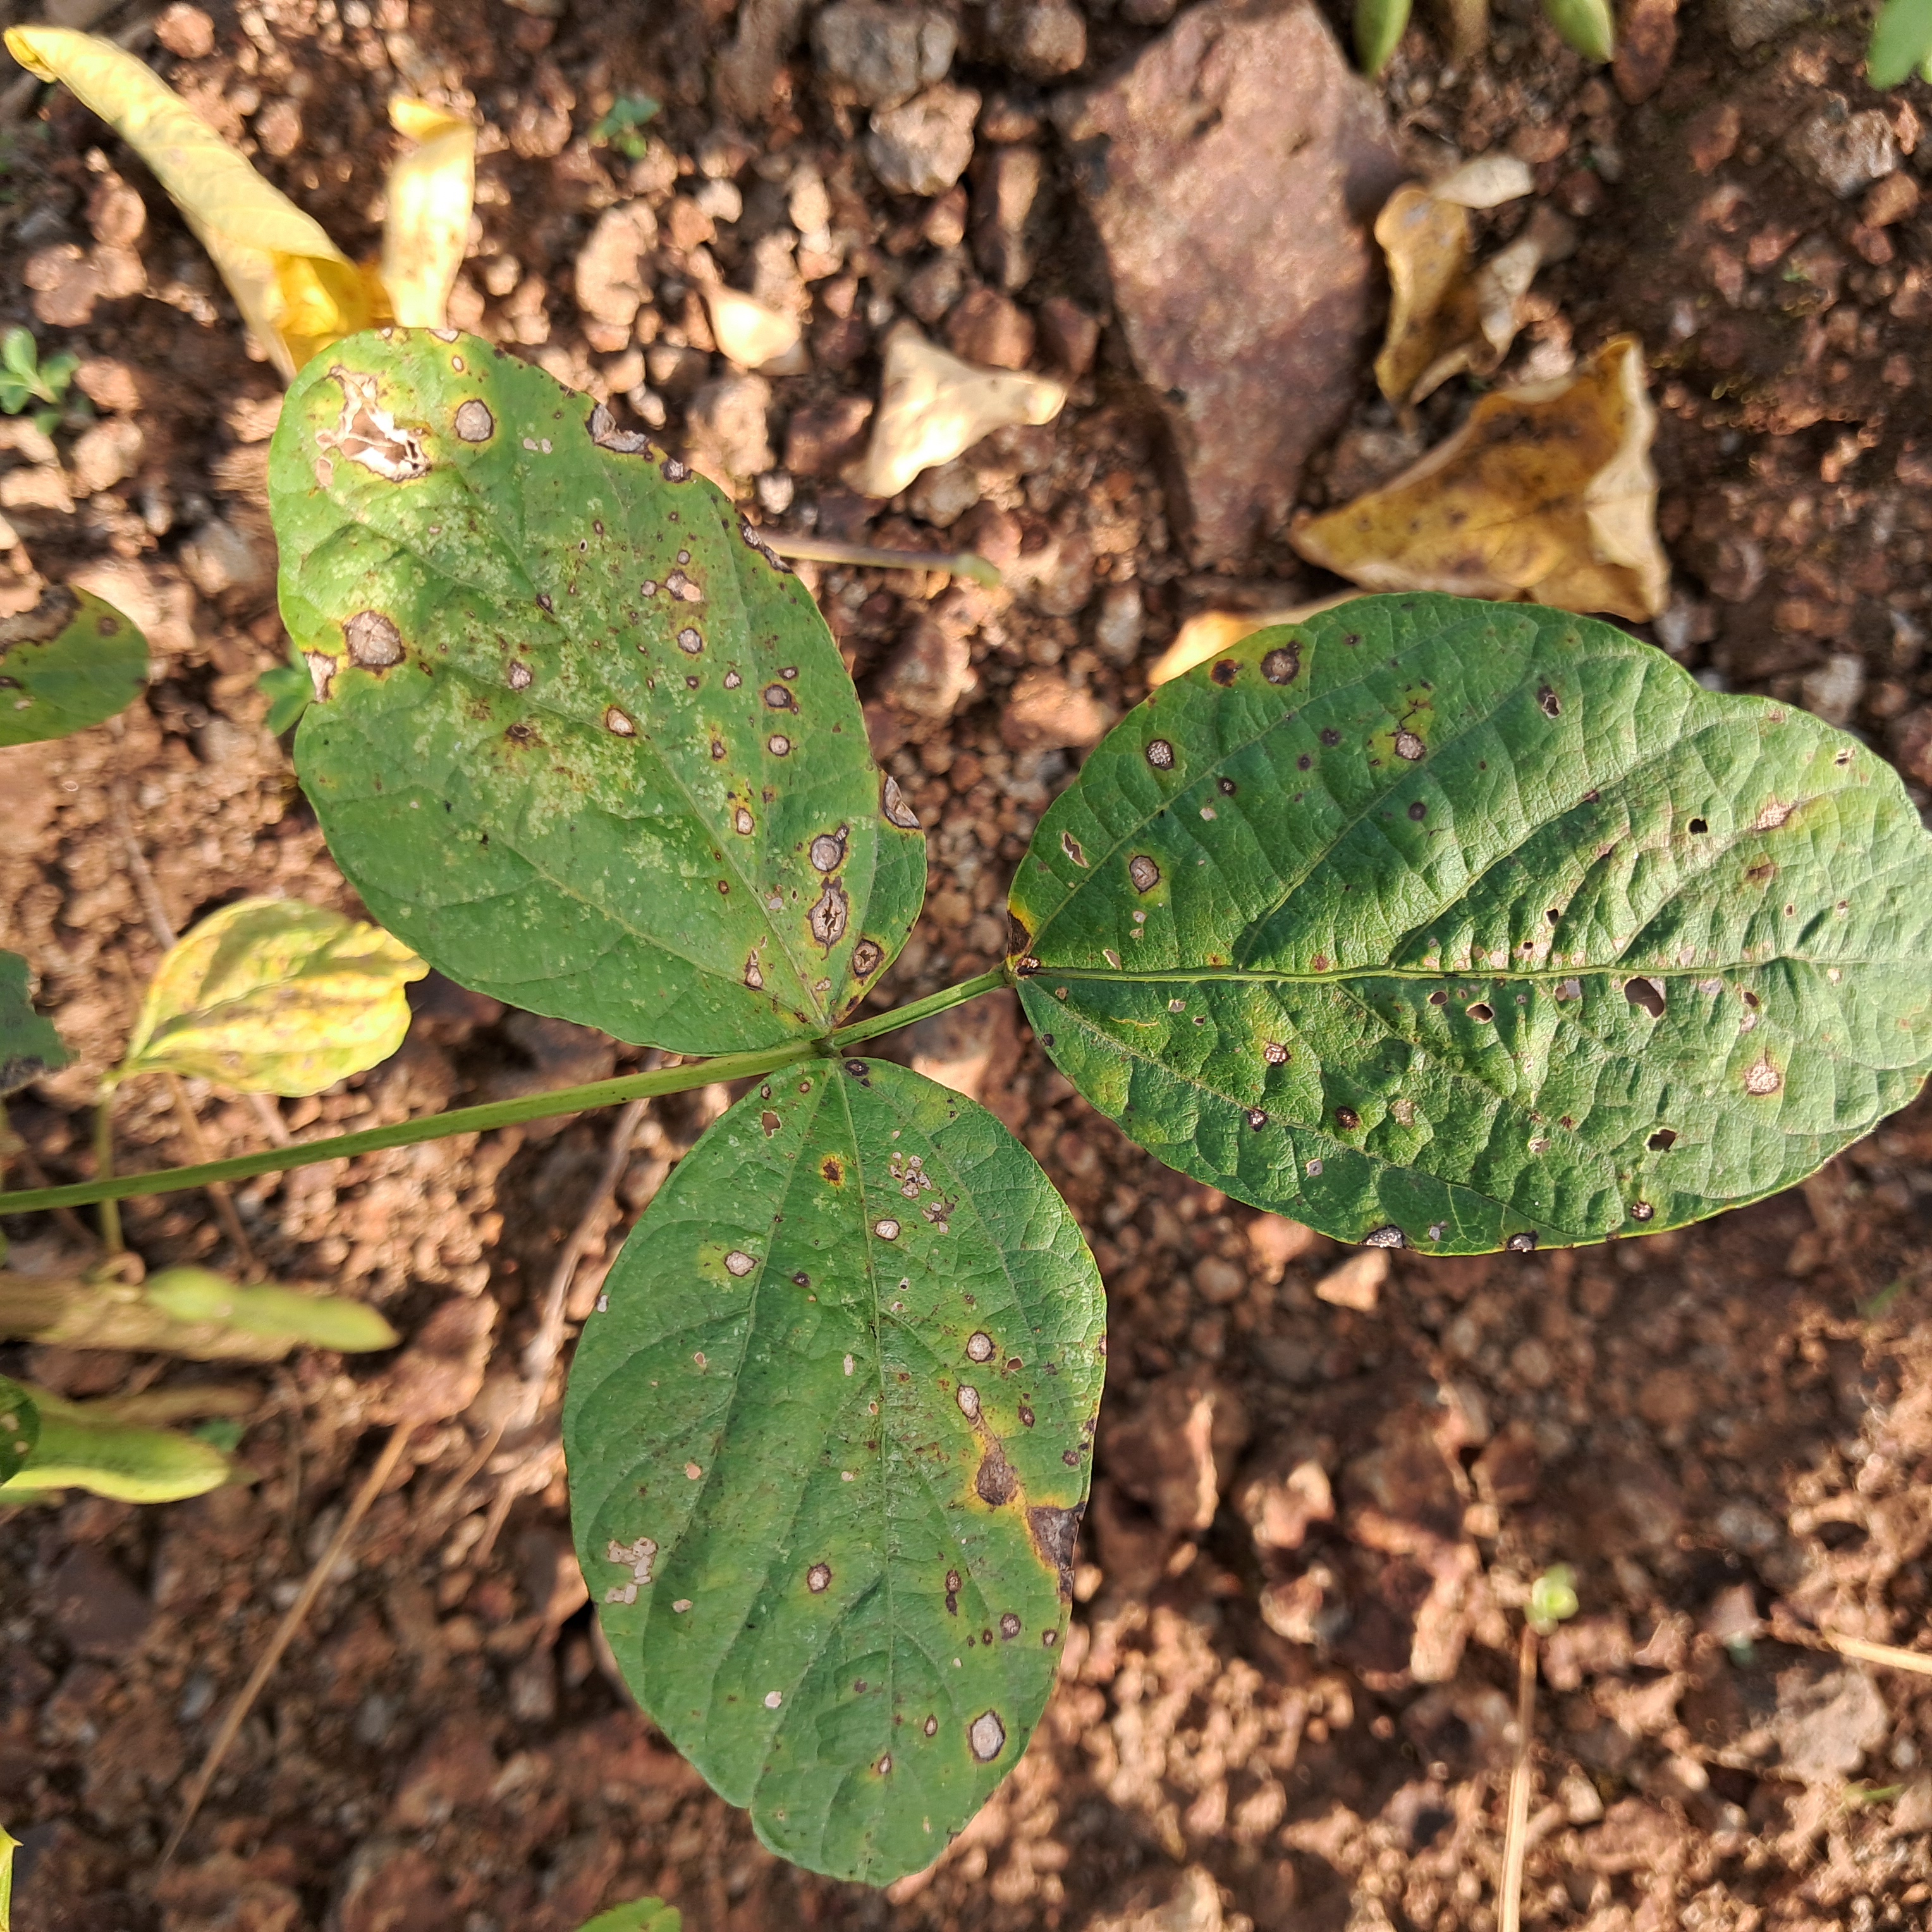
Label: Frog_Leaf_Eye